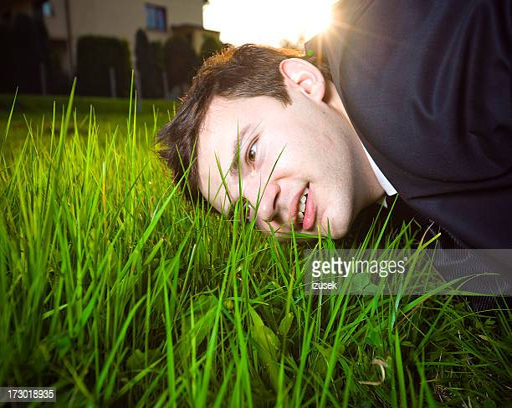
businessman with is ear to the grass